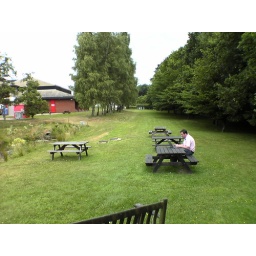
Oustide the office building in the Picnic area, using the wireless